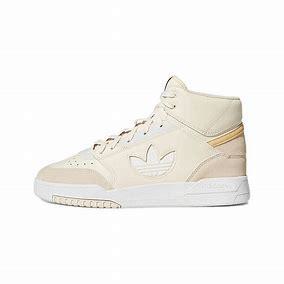
Brand: adidas
Model: originals Adidas Originals Drop Step XL